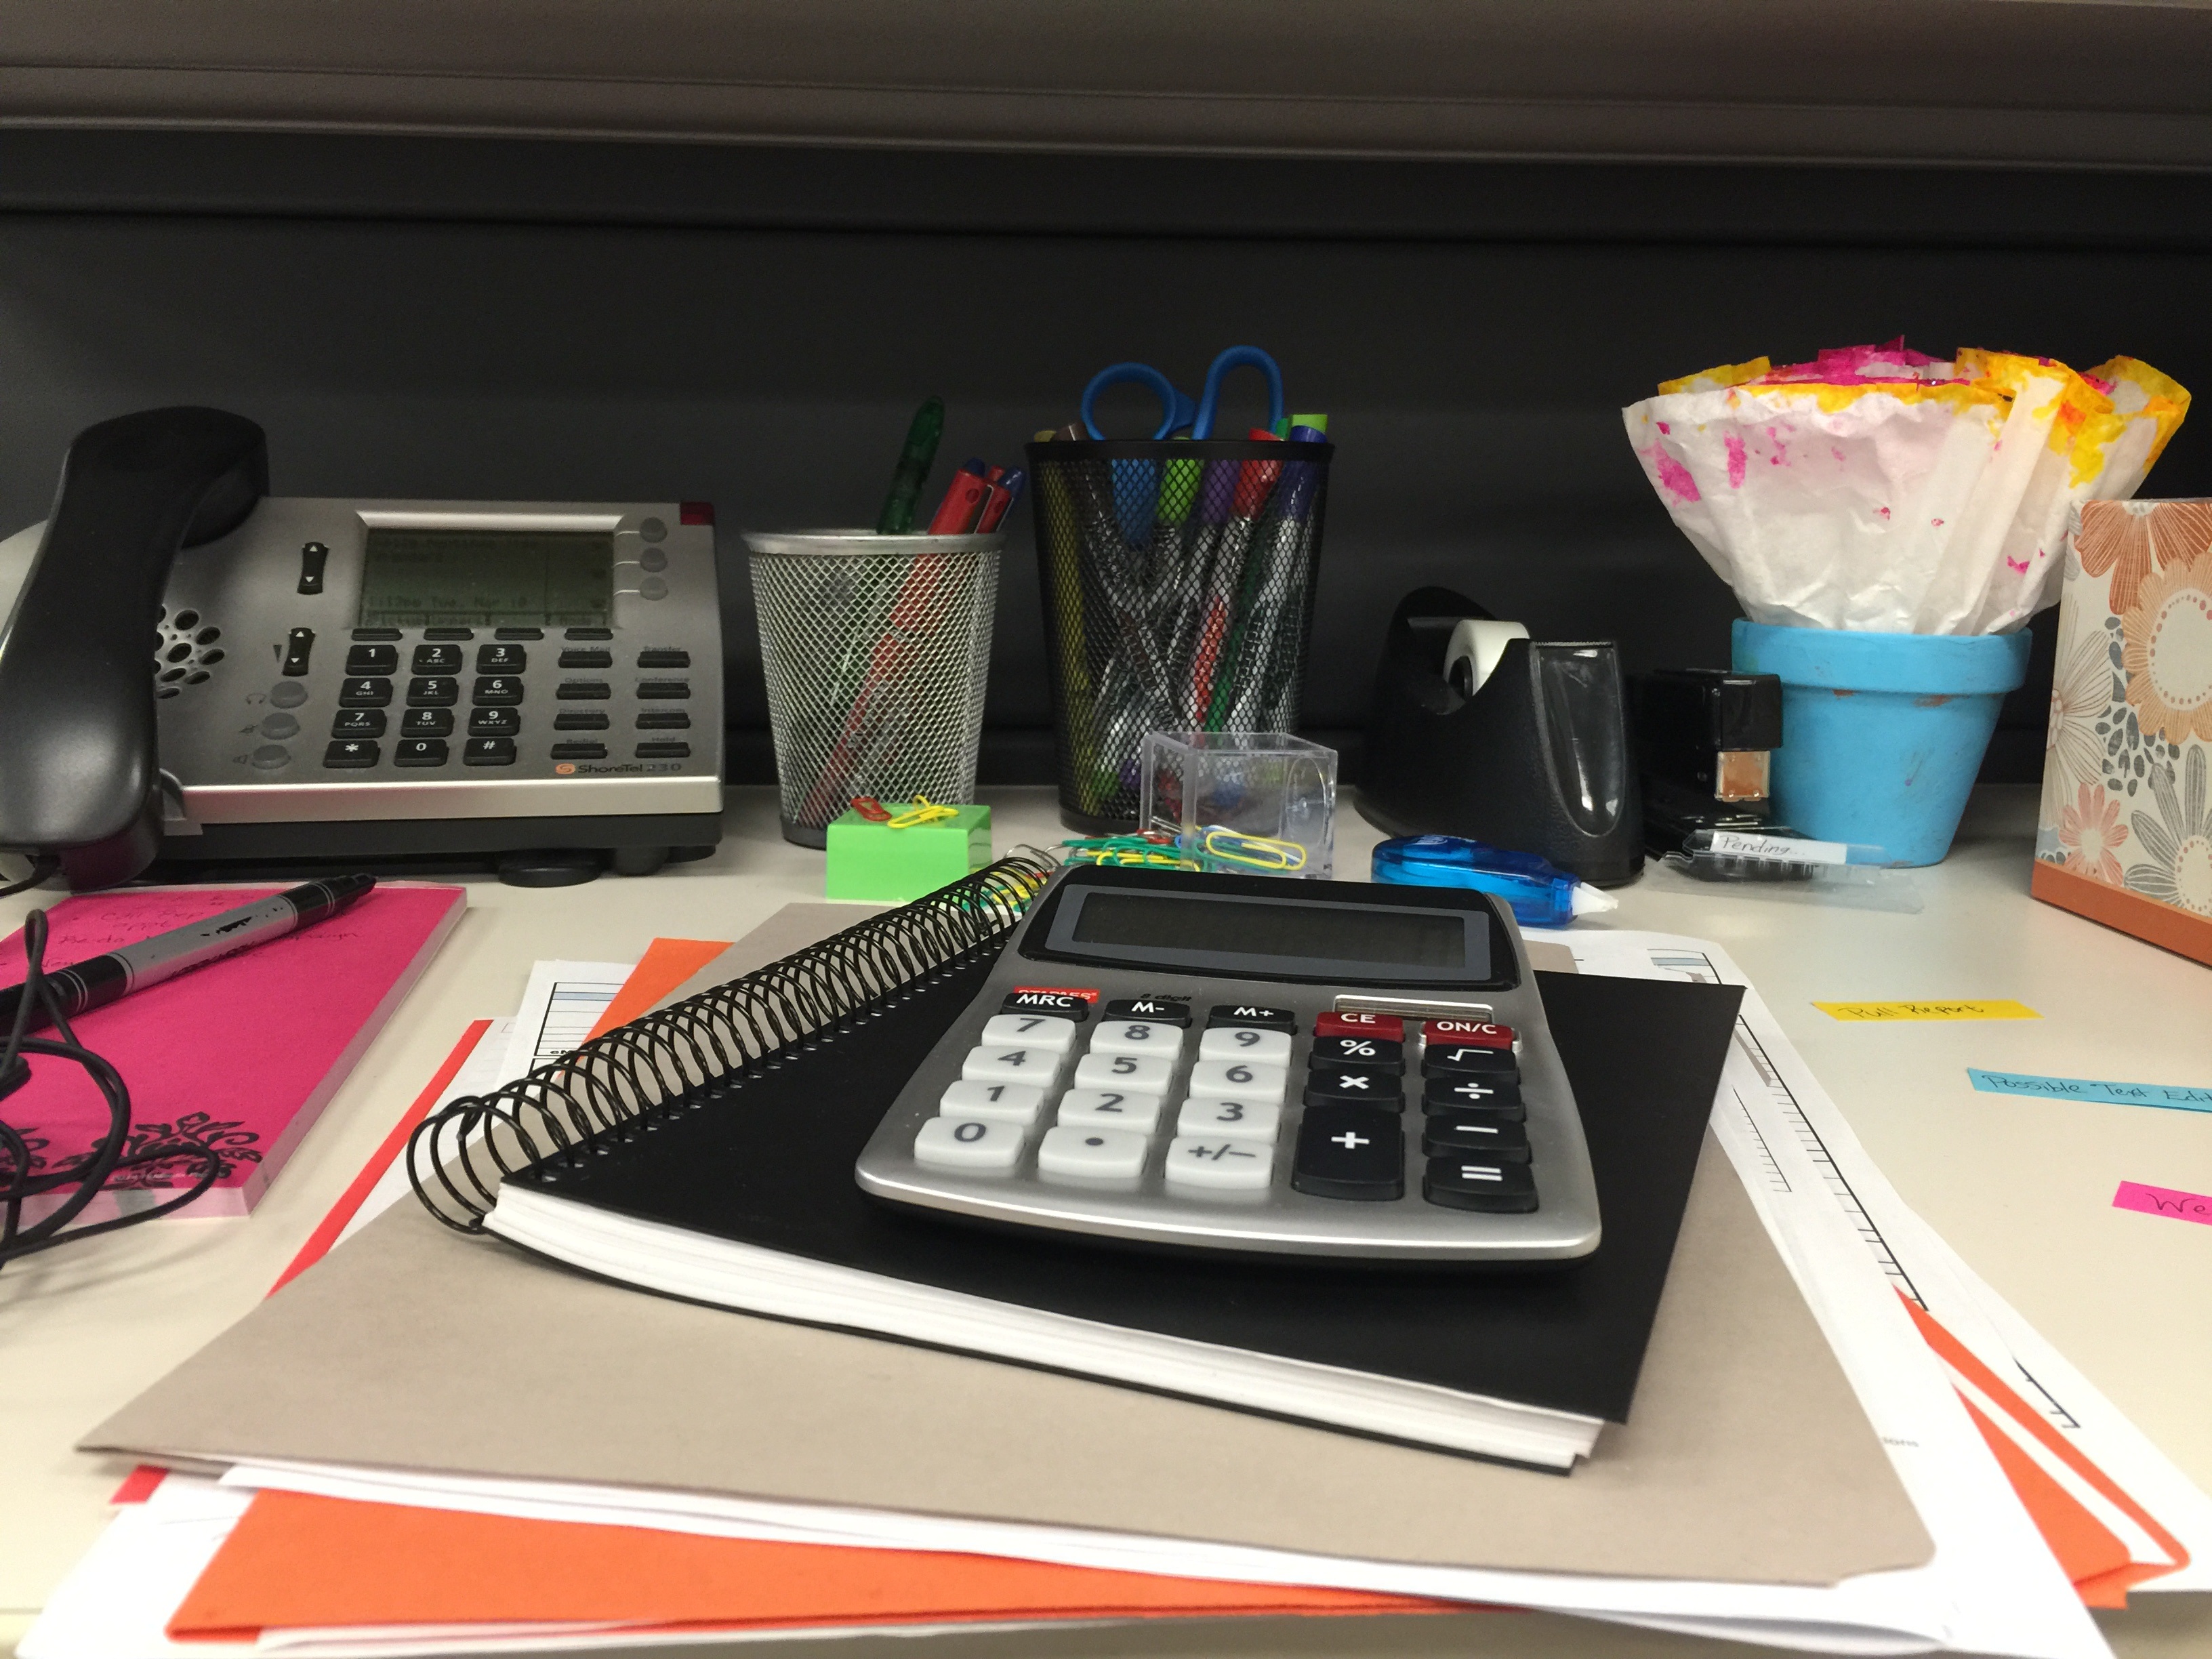
desk, notebook, technology, pen, phone, office, gadget, office space, office desk, calculator, organization, organize, desk top, personal computer hardware, display device, electronic instrument